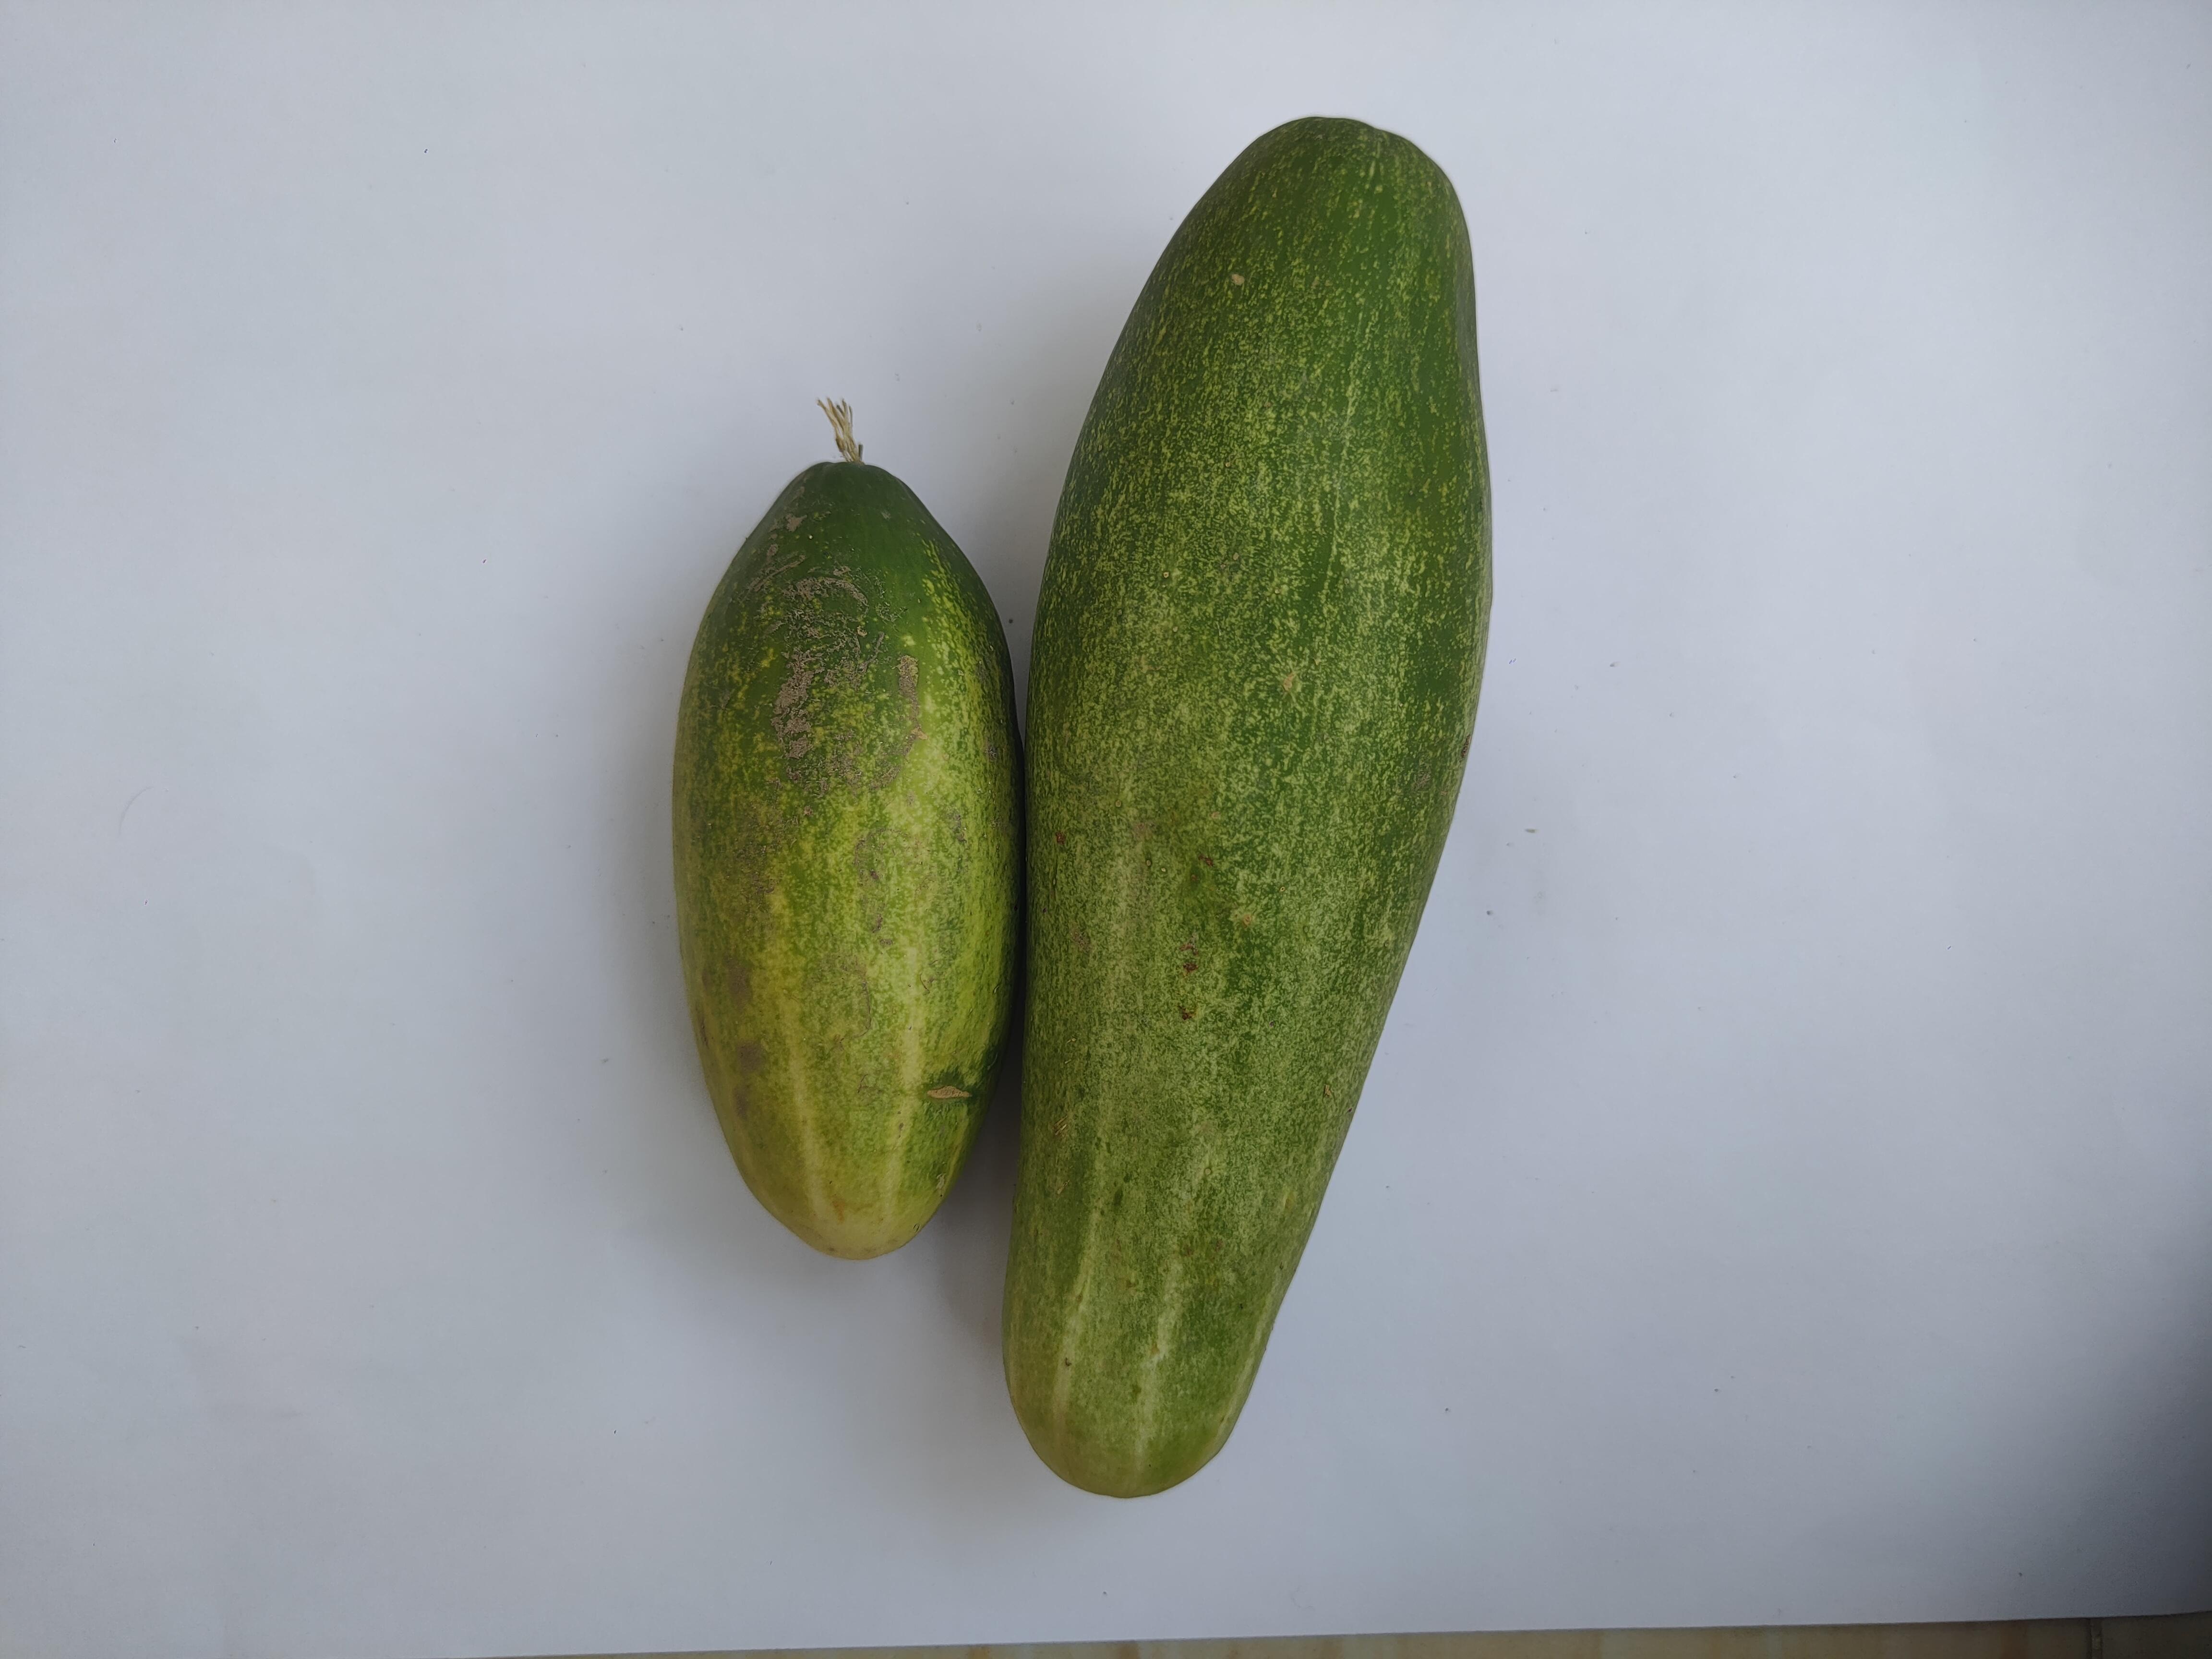
Label: Cucumber